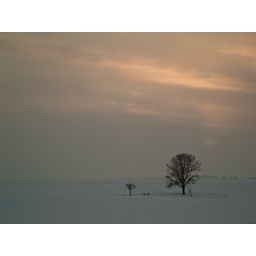
Have shot the tree in the field many times. It is close to home and kinda cool.